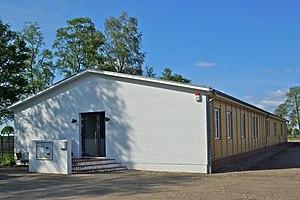
Selsingen (Sandbostel), Allemagne: Musée et site de commémoration du Stalag X B